Reid Coolsaet

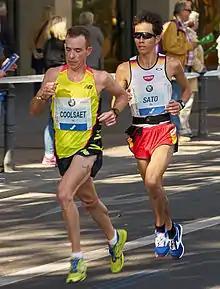
Coolsaet (left) at the 2015 Berlin Marathon

Reid Coolsaet (born July 29, 1979) is a Canadian long-distance runner who competes in the marathon.